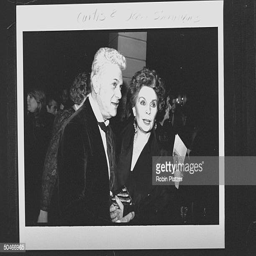
actor chatting at premiere party for the newly restored version of the movie